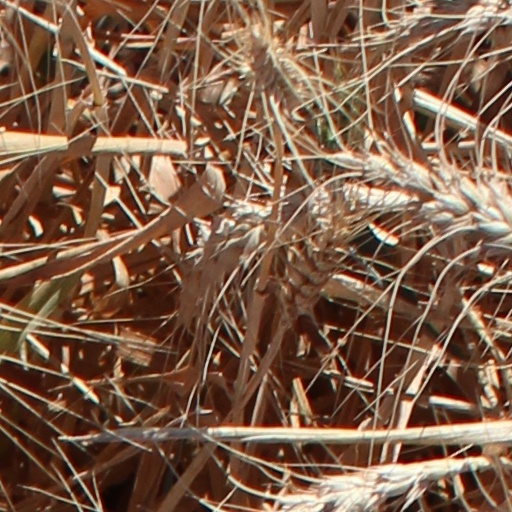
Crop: wheat